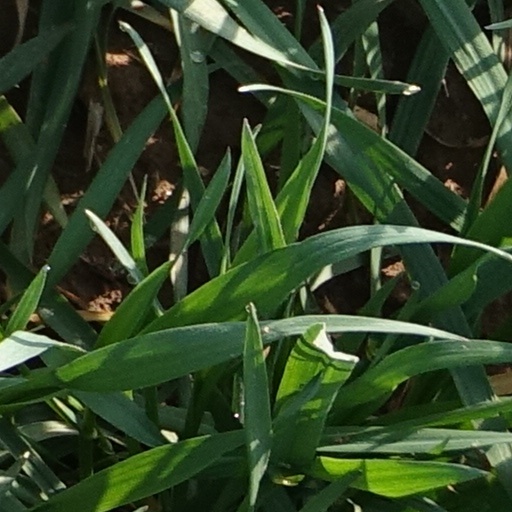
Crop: wheat